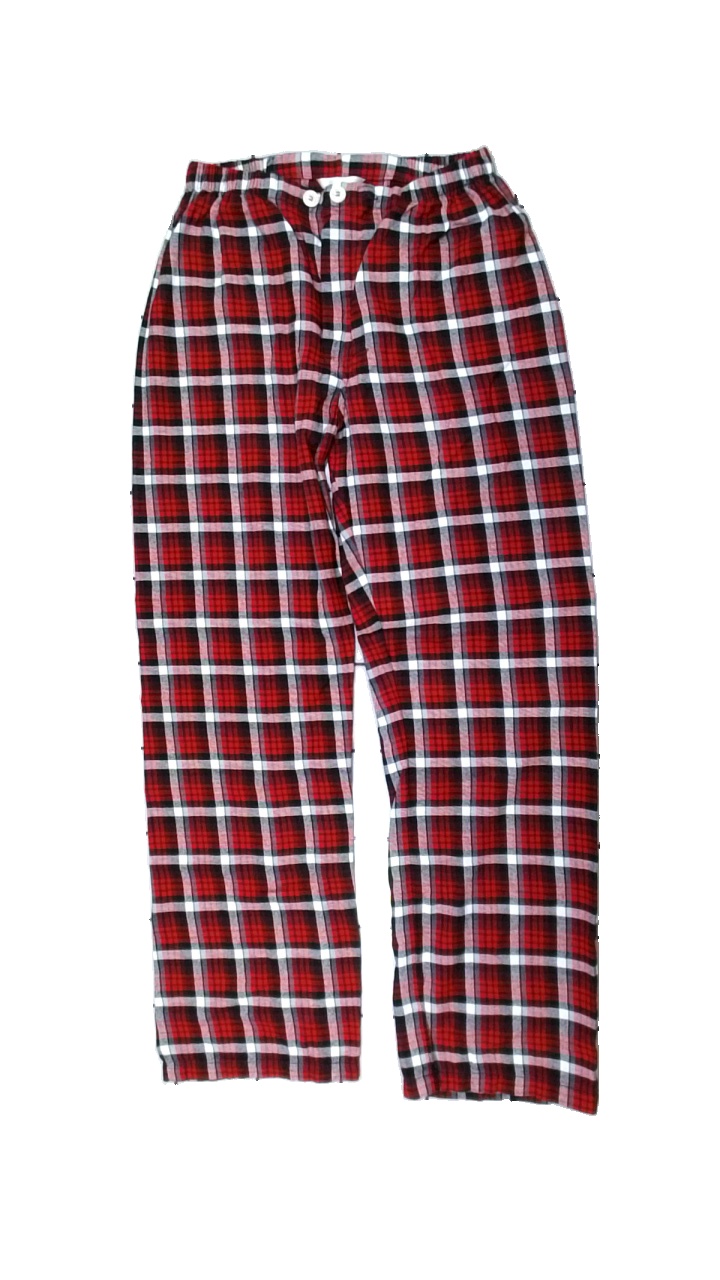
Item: Trousers (Men)
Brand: Missing
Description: Red, white and black plaid pajama trousers, size 38. Brand unknown. Good condition.
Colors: Red, White, Black
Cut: Regular
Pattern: Other
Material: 100% cott
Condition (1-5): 4
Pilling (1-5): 5
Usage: Reuse
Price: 50-100